C. Morton Horne

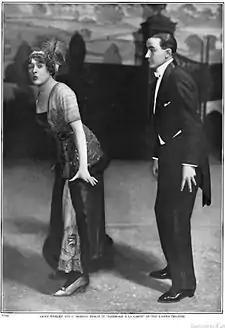
Horne with Emmy Wehlen in "Marriage a la Carte"

In January, 1915 Horne sailed for Britain aboard the SS Megantic to join the struggle in Europe. Over the last year of his life Horne wrote a number of songs and poems that were later compiled and published under the title "Songs of the Shrapnel Shell, and Other Verse". The following comes from the book's foreword: